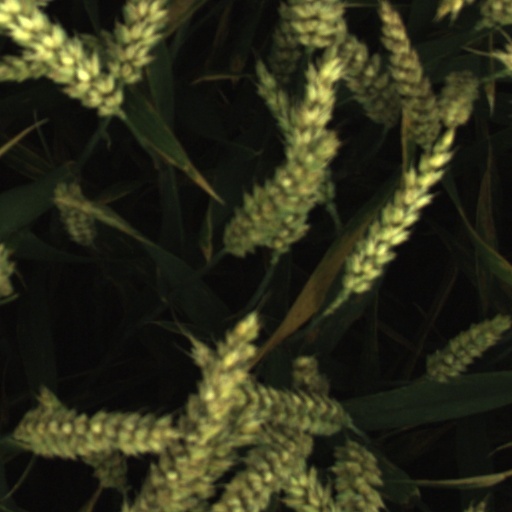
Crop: wheat